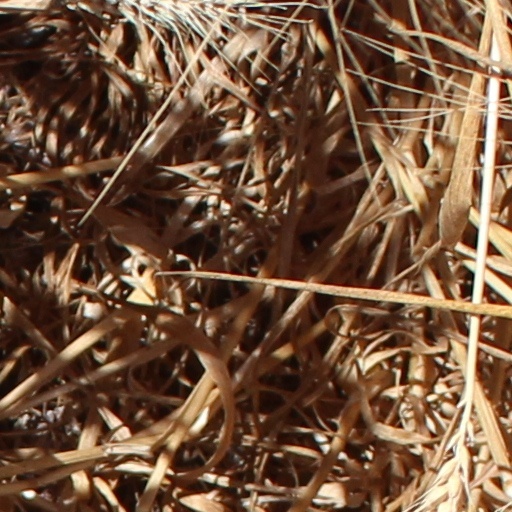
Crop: wheat